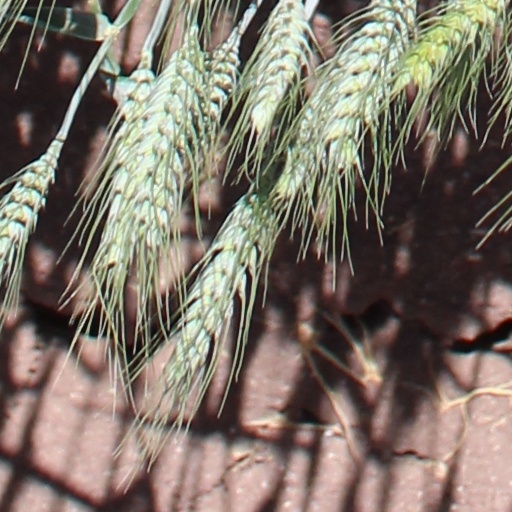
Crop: wheat